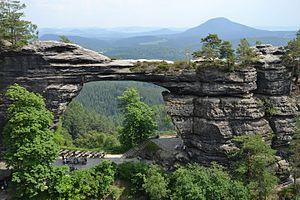
Le Parc national de la Suisse bohémienne est un parc national de la Tchéquie, appelé aussi Parc national de la Suisse tchèque.